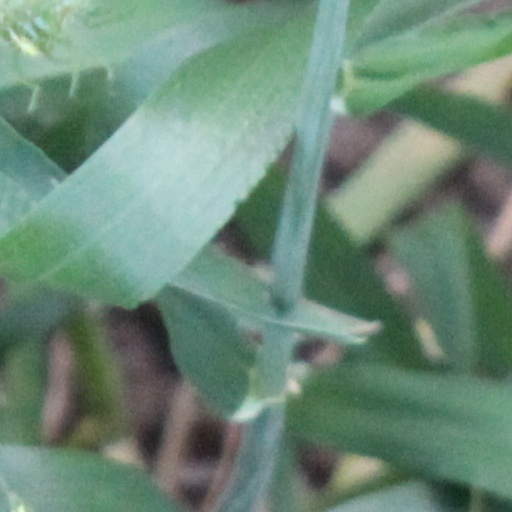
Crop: wheat